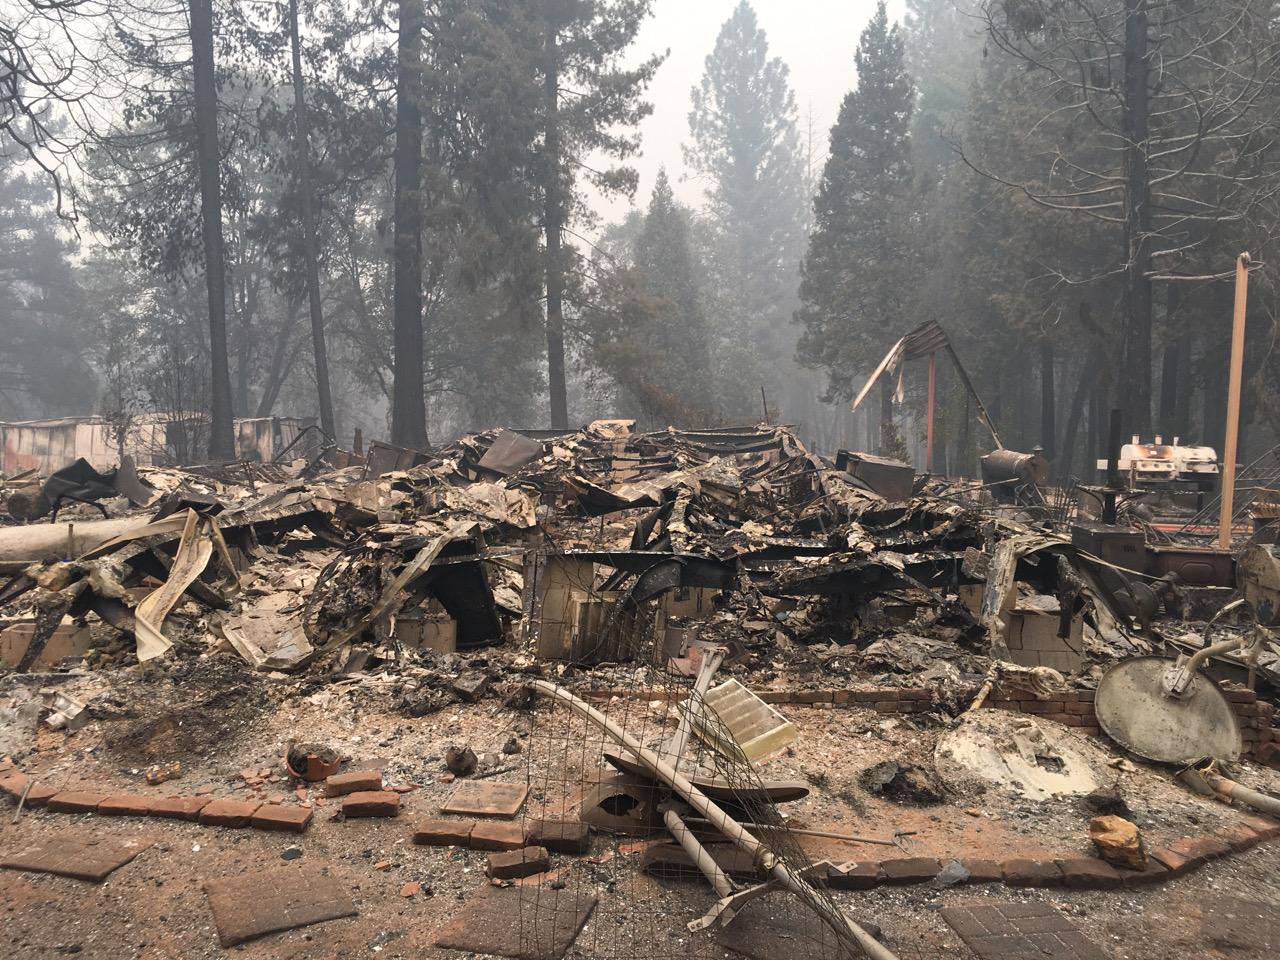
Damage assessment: destroyed